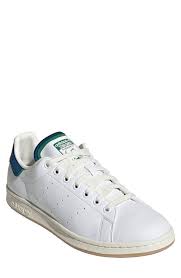
Label: Sneaker